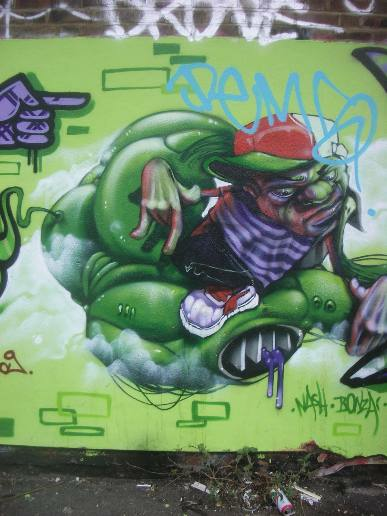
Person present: No